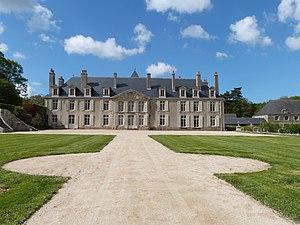
Le château de Catuélan et sa cour d'honneur (Hénon, Côtes-d'Armor)
Le château de Catuelan est un château situé à Hénon, en France.
Hénon [enɔ̃] est une commune française située dans le département des Côtes-d'Armor en région Bretagne.
Cet article recense une partie des monuments historiques des Côtes-d'Armor, en France.